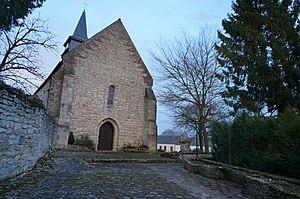
Vue de la commune deCuirieux.
Cuirieux est une commune française située dans le département de l'Aisne, en région Hauts-de-France.